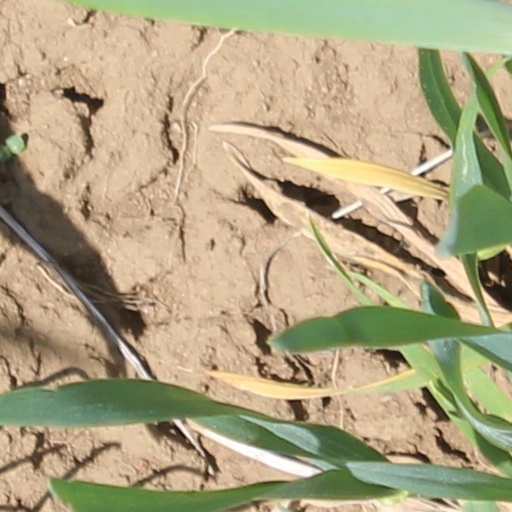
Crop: wheat